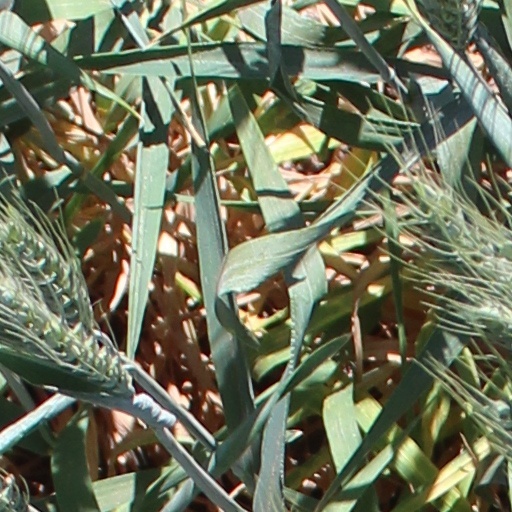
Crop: wheat